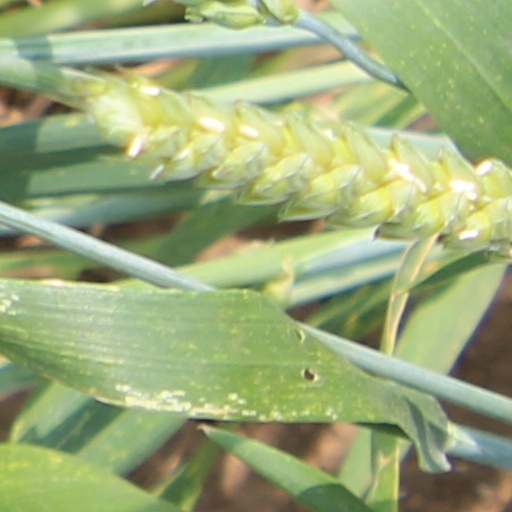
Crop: wheat